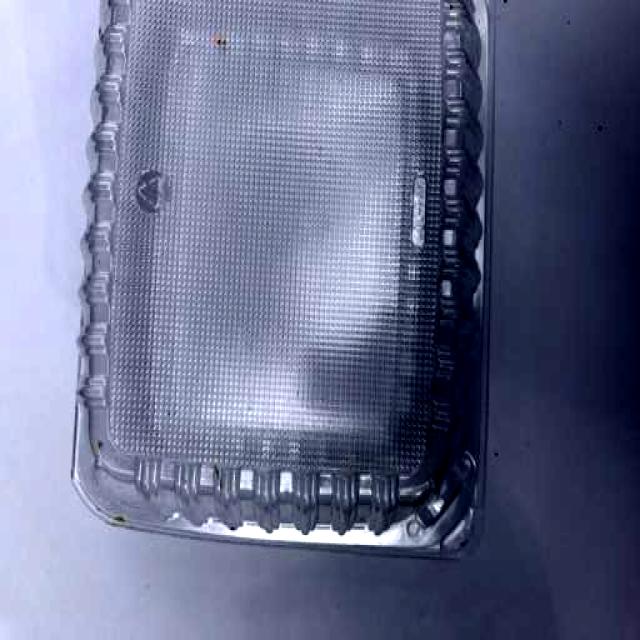
Label: Plastic